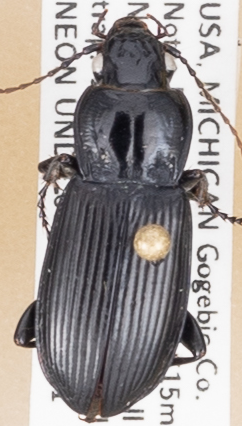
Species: Pterostichus melanarius melanarius
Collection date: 2021-08-11
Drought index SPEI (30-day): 0.142
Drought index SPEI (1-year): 0.272
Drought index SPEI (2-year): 1.28